Melbour (cigarette)

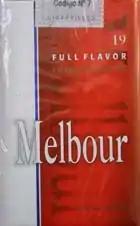
Old pack of Melbour, before the change of name

The production of Melbour cigarettes began in 2002, the year of the inauguration of the first floor of the Tabacalera company, founded by Carlos Daniel Tomeo.